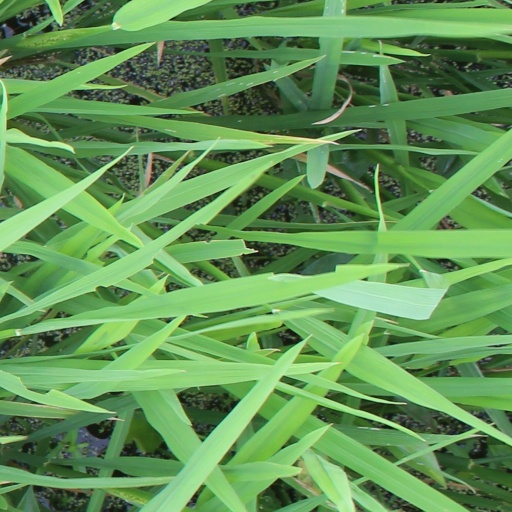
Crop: rice